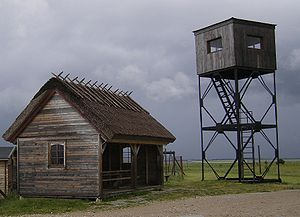
Matsalu Nationalpark / Beskrivelse
Keemu fugletårn
Matsalu Nationalpark er et naturreservat og nationalpark beliggende i amtet Läänemaa i Estland. Matsalu Nationalpark spænder over et område på 486 km2, der består af Matsalubugten, Kasari-floddeltaet, landsbyen Matsalu og de omkringliggende områder.